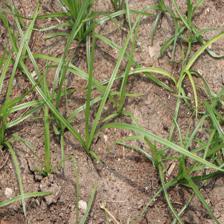
Label: Grass